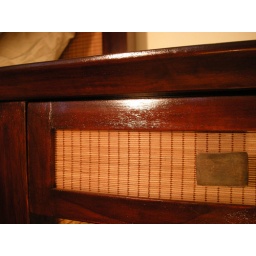
Unlike the majority of Teak furniture this Teak wood bedroom set is made from sustainably harvested tree farms in Indonesia.